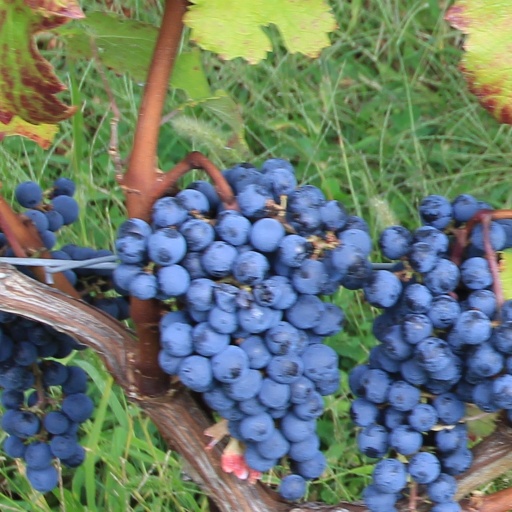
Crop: grape